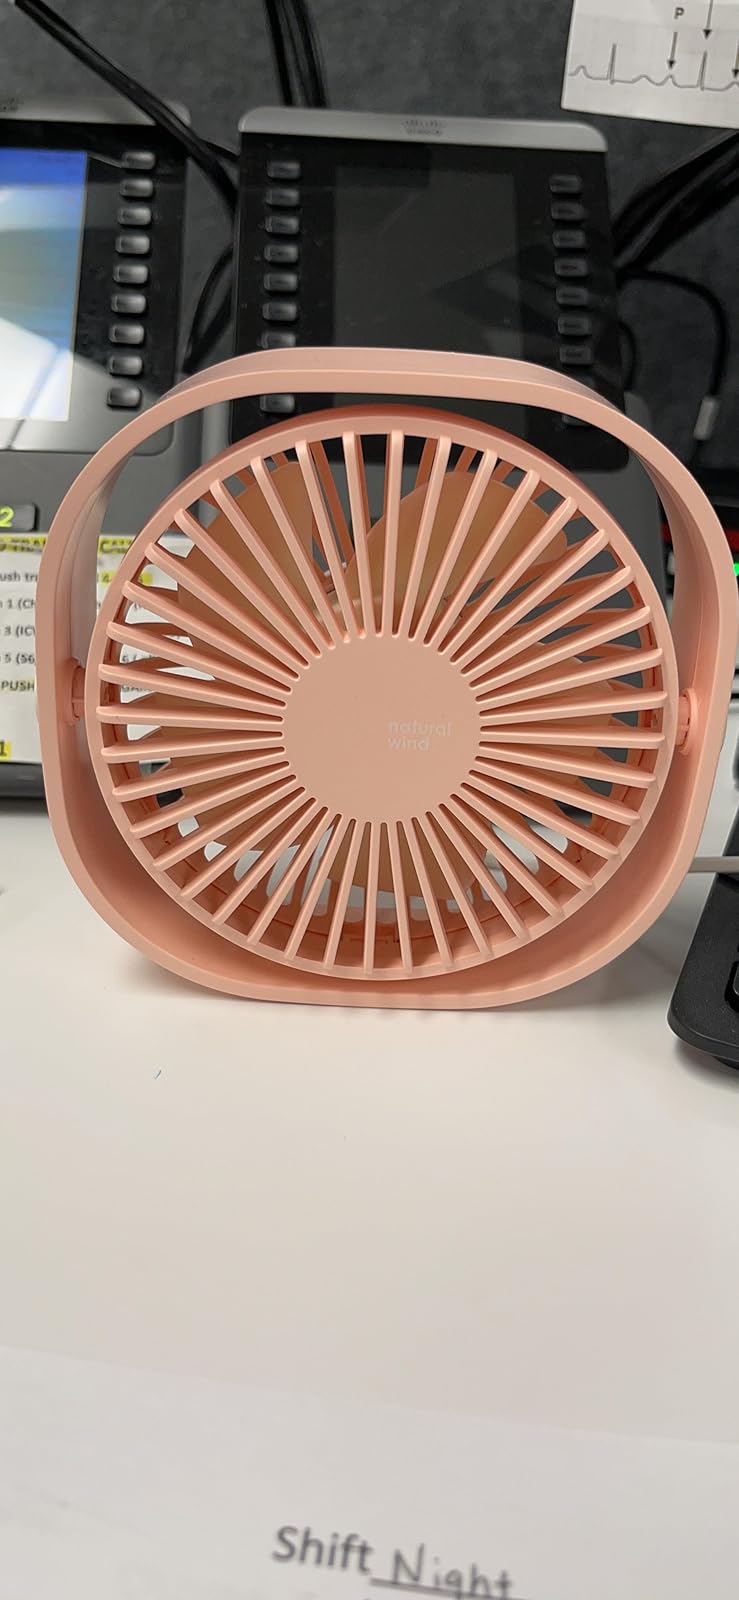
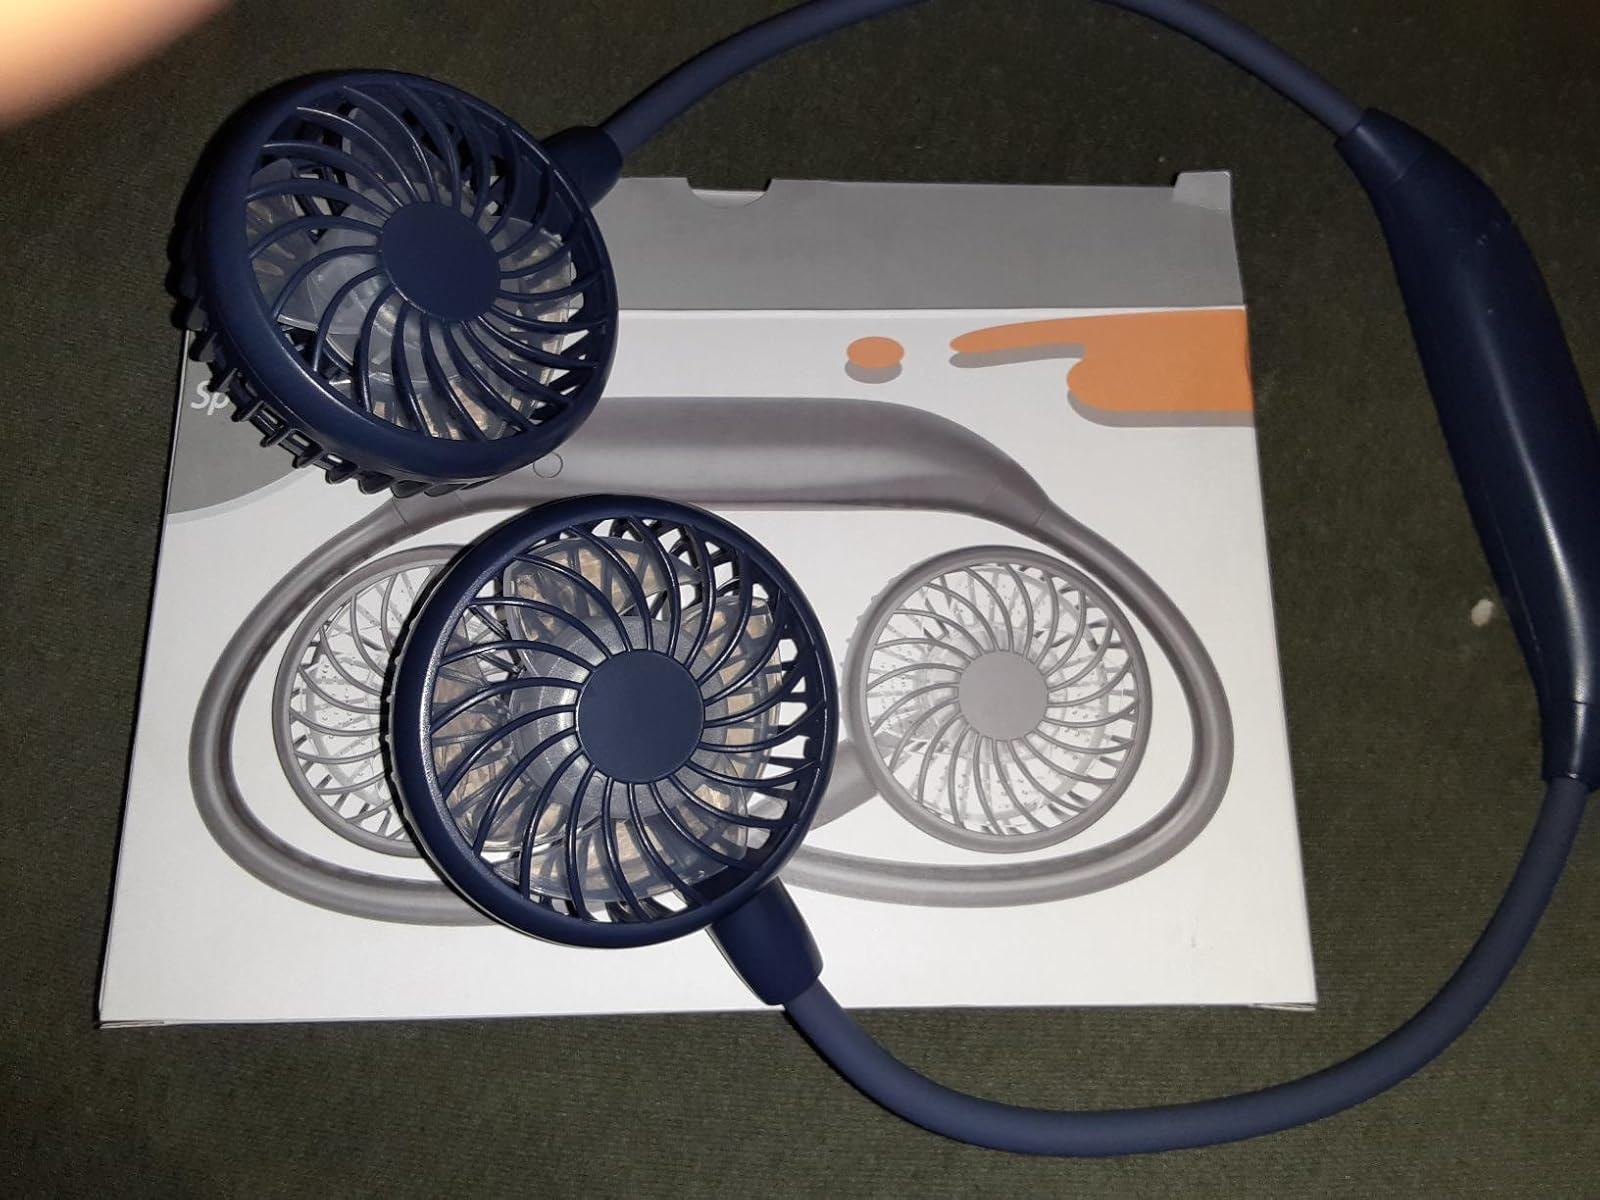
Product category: fan
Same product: no